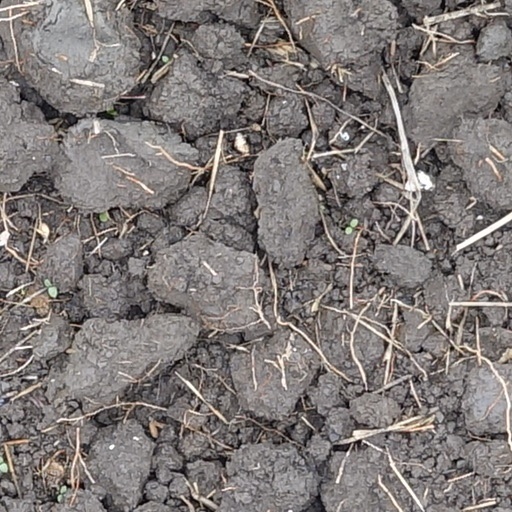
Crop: wheat